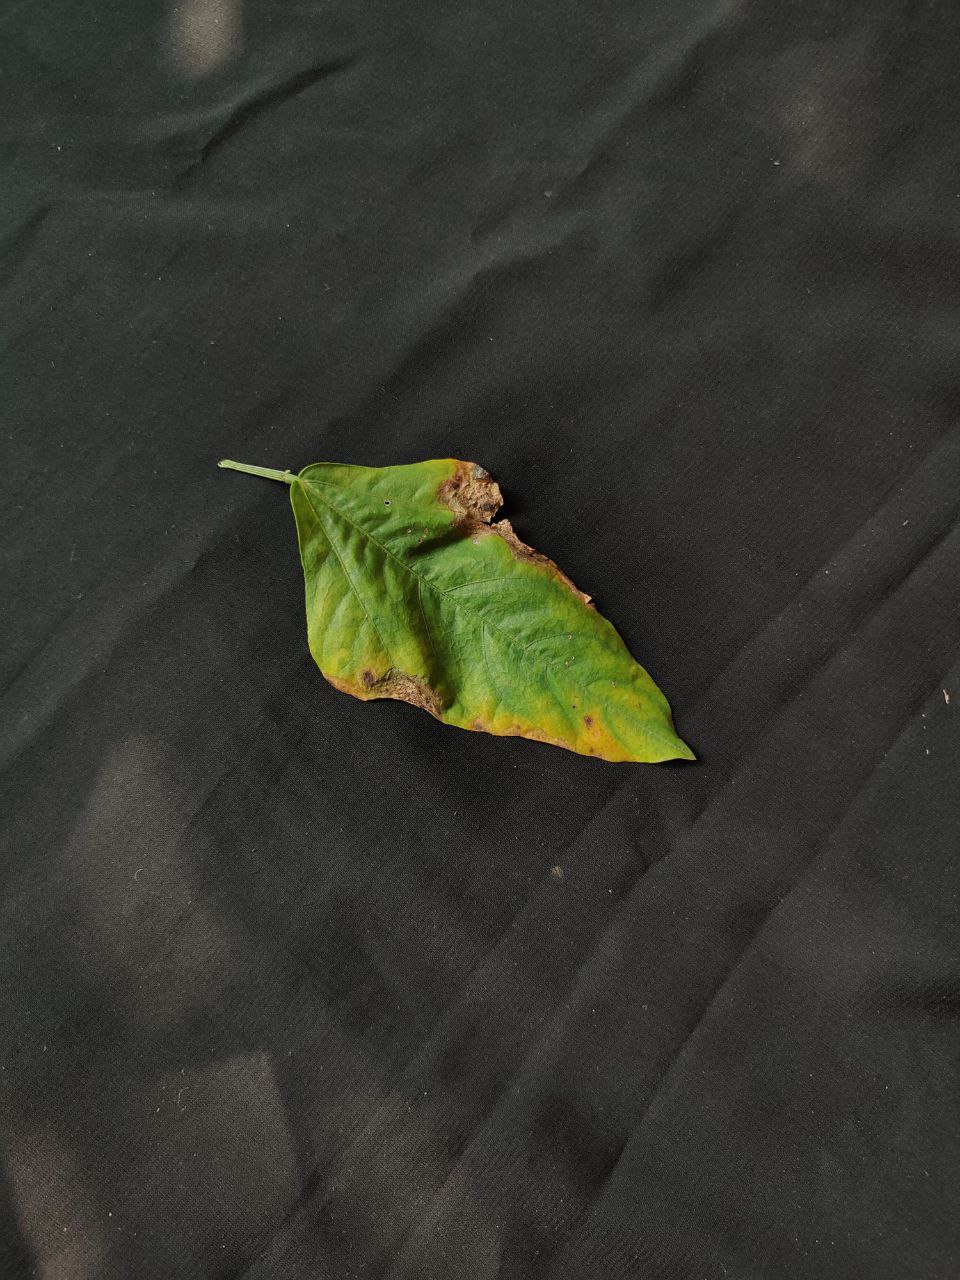
Crop: cowpea
Leaf condition: Bacterial wilt